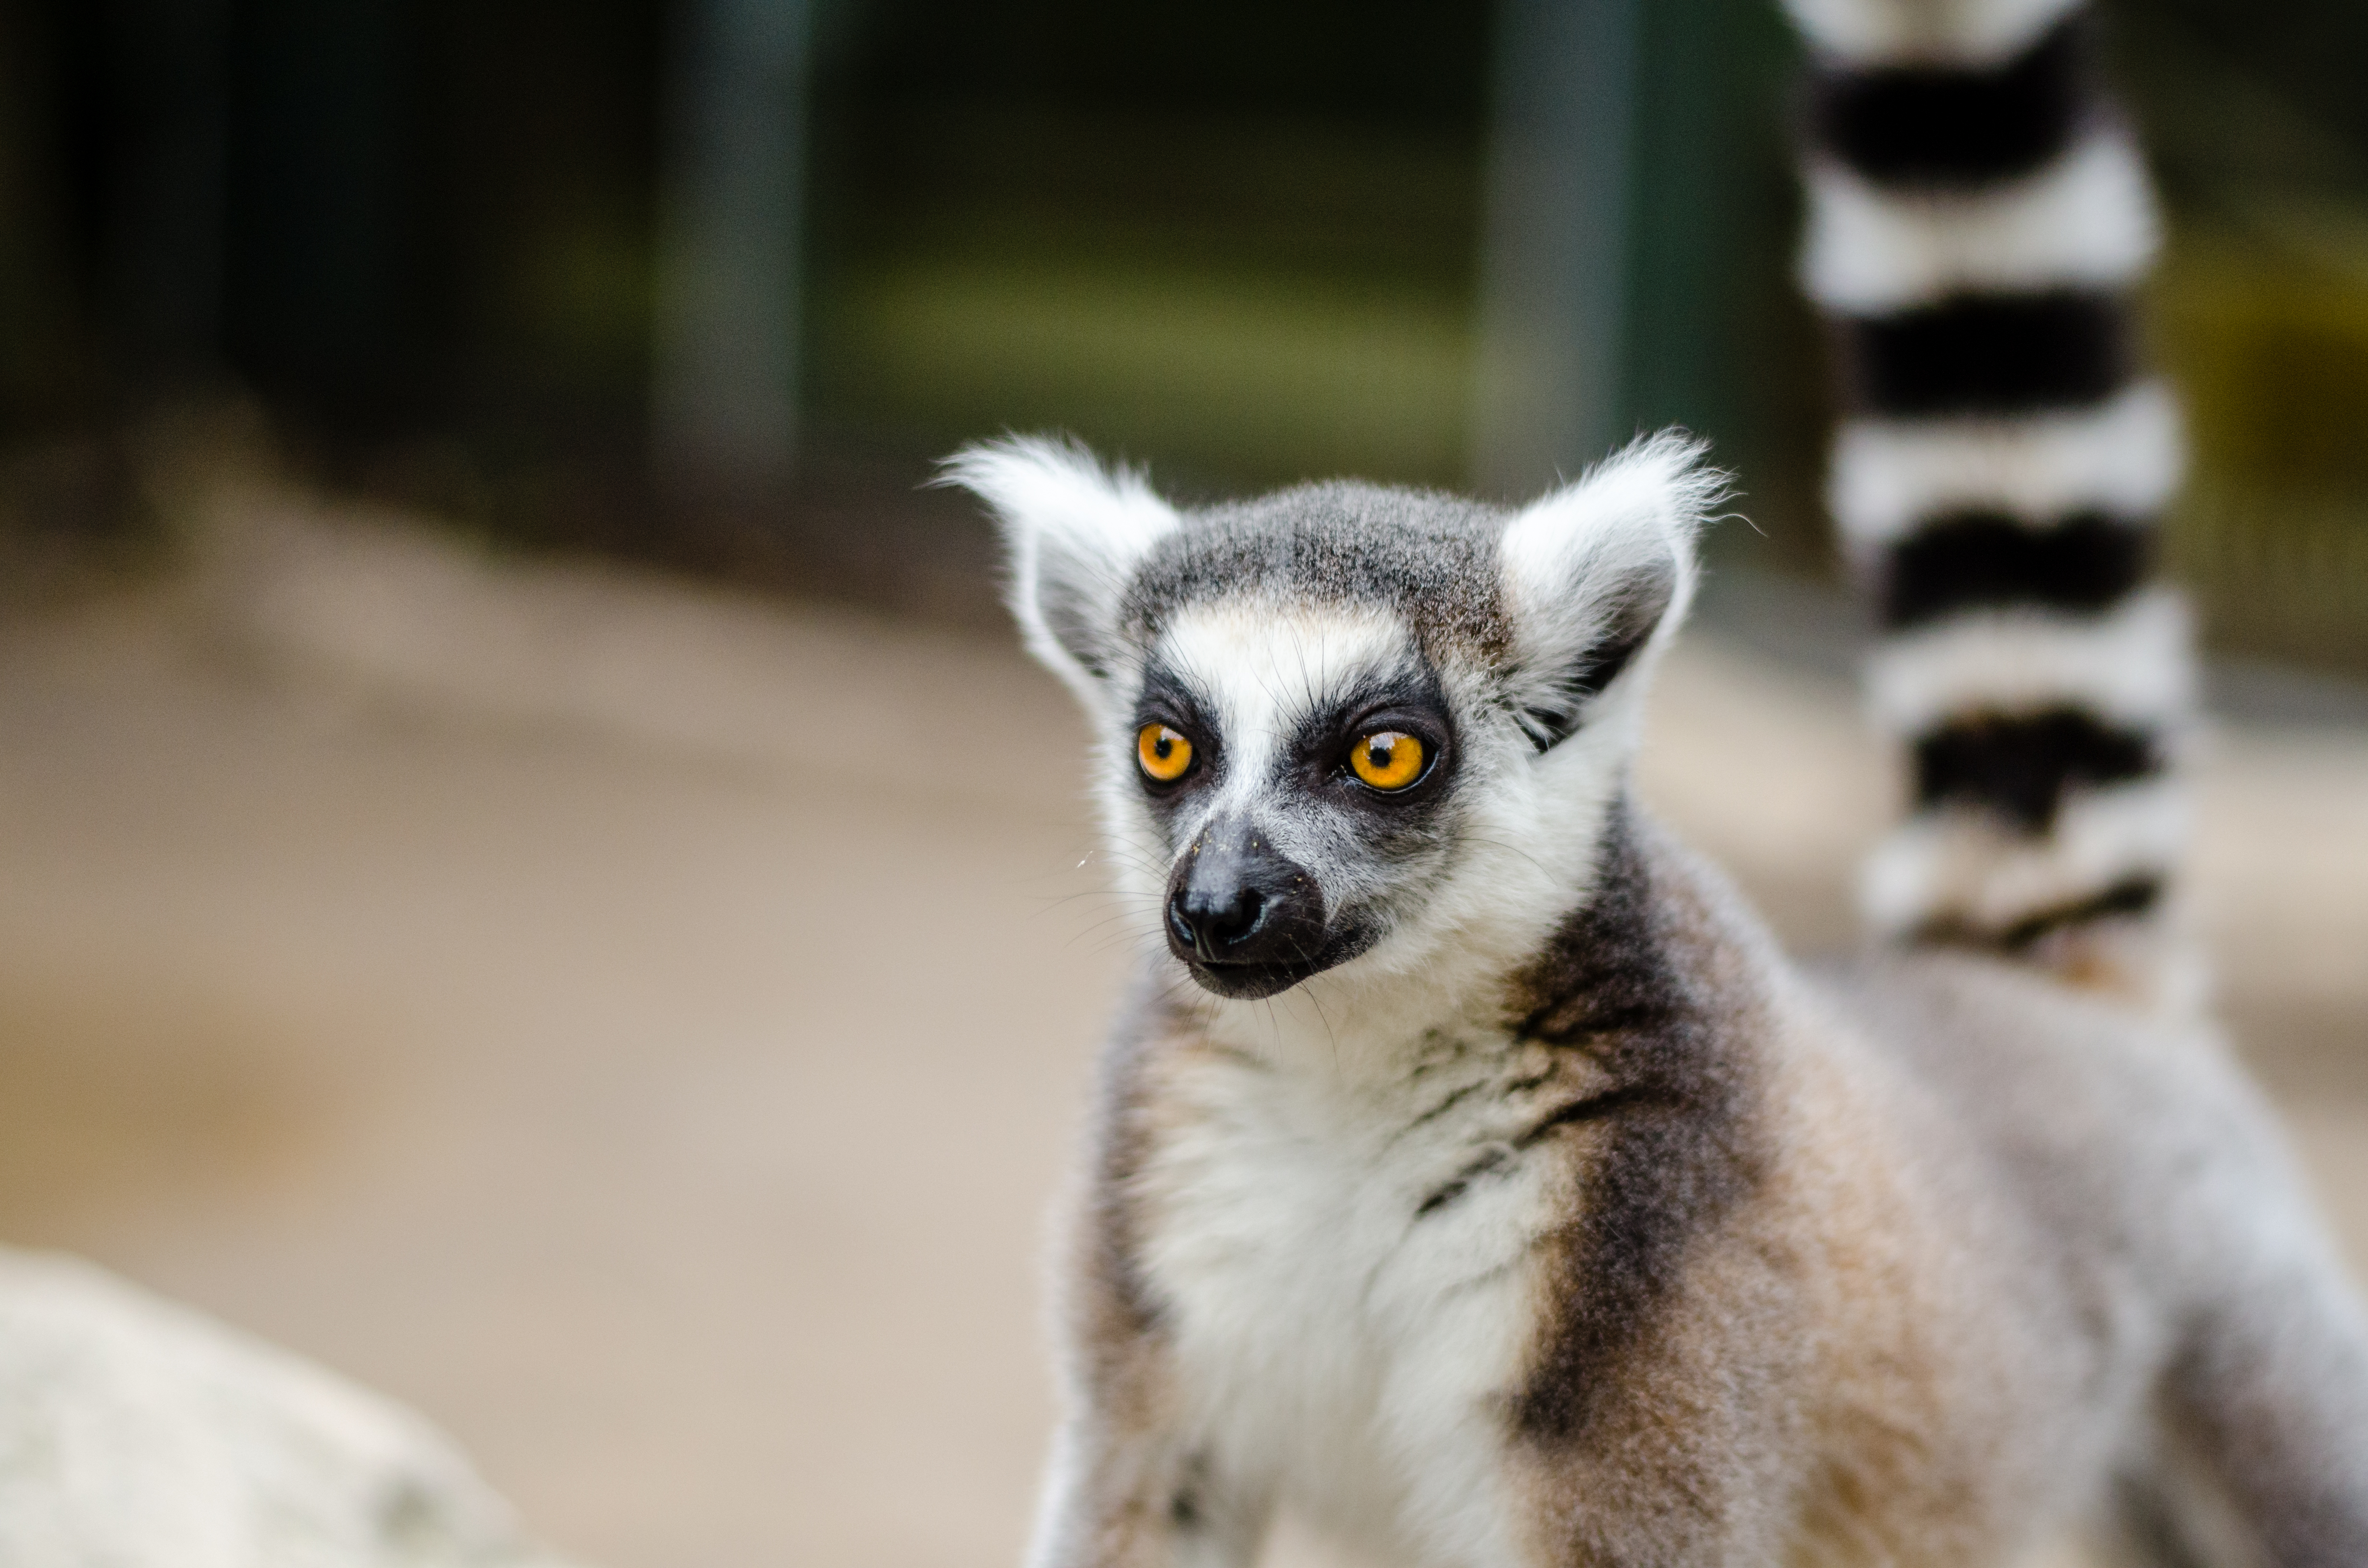
tree, bokeh, ring, feet, animal, cute, wildlife, zoo, fur, mammal, nikon, fauna, primate, close up, eyes, hands, animals, madagascar, vertebrate, tier, ss, fell, augen, baum, adorable, lemur, d7000, niedlich, tailed, catta, katta, tierpart, hnde, fse, madagaskar, 300mm